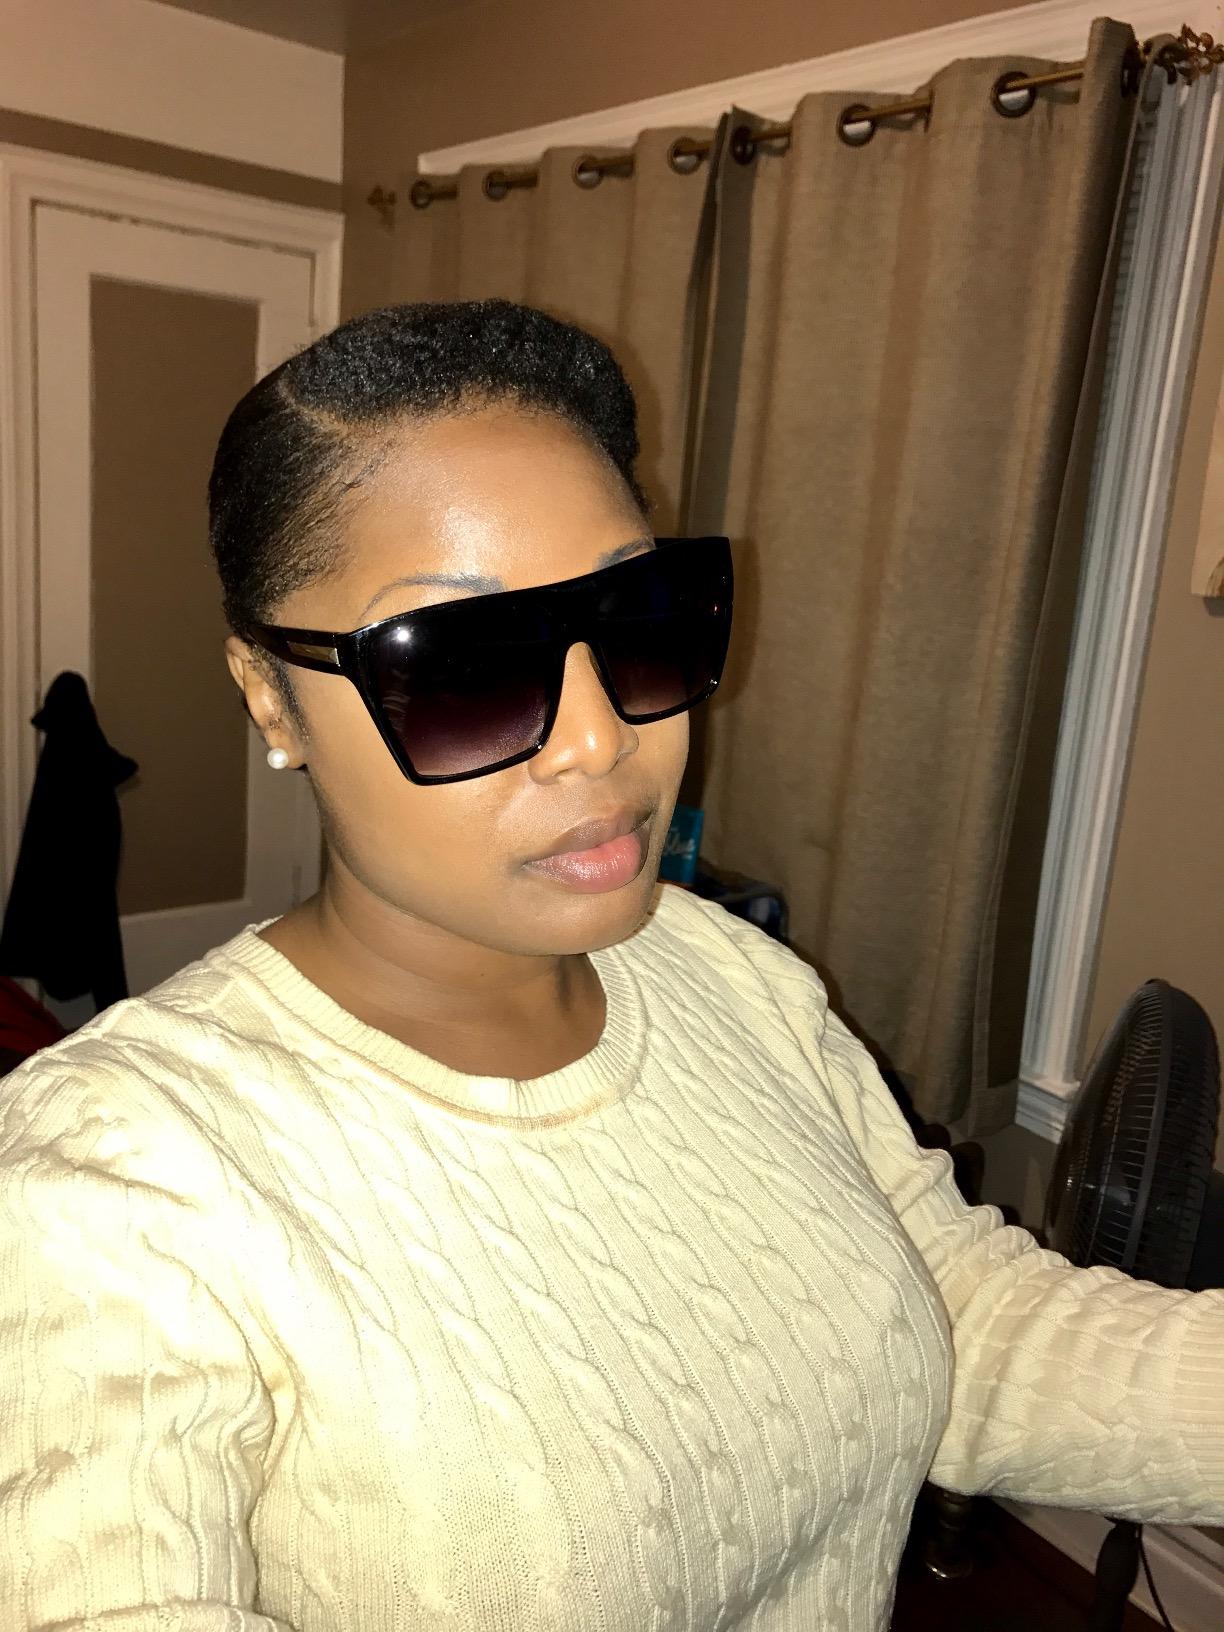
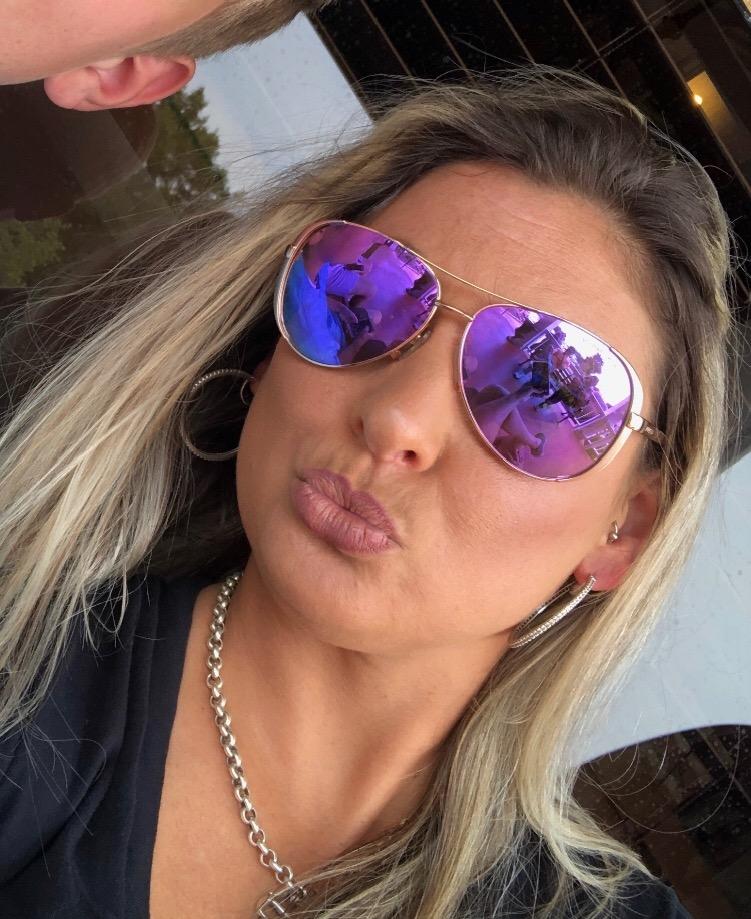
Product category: accessories_sunglasses
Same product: no